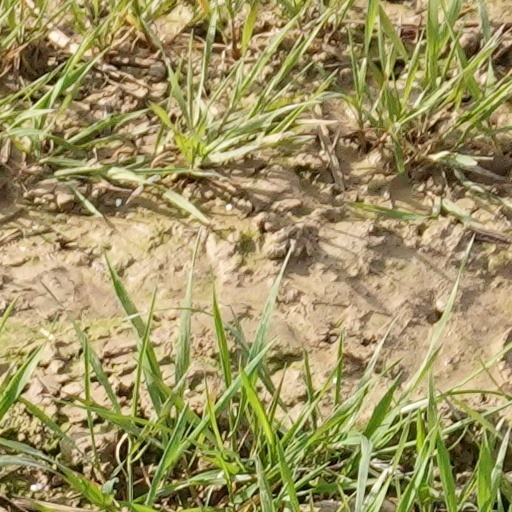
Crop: wheat